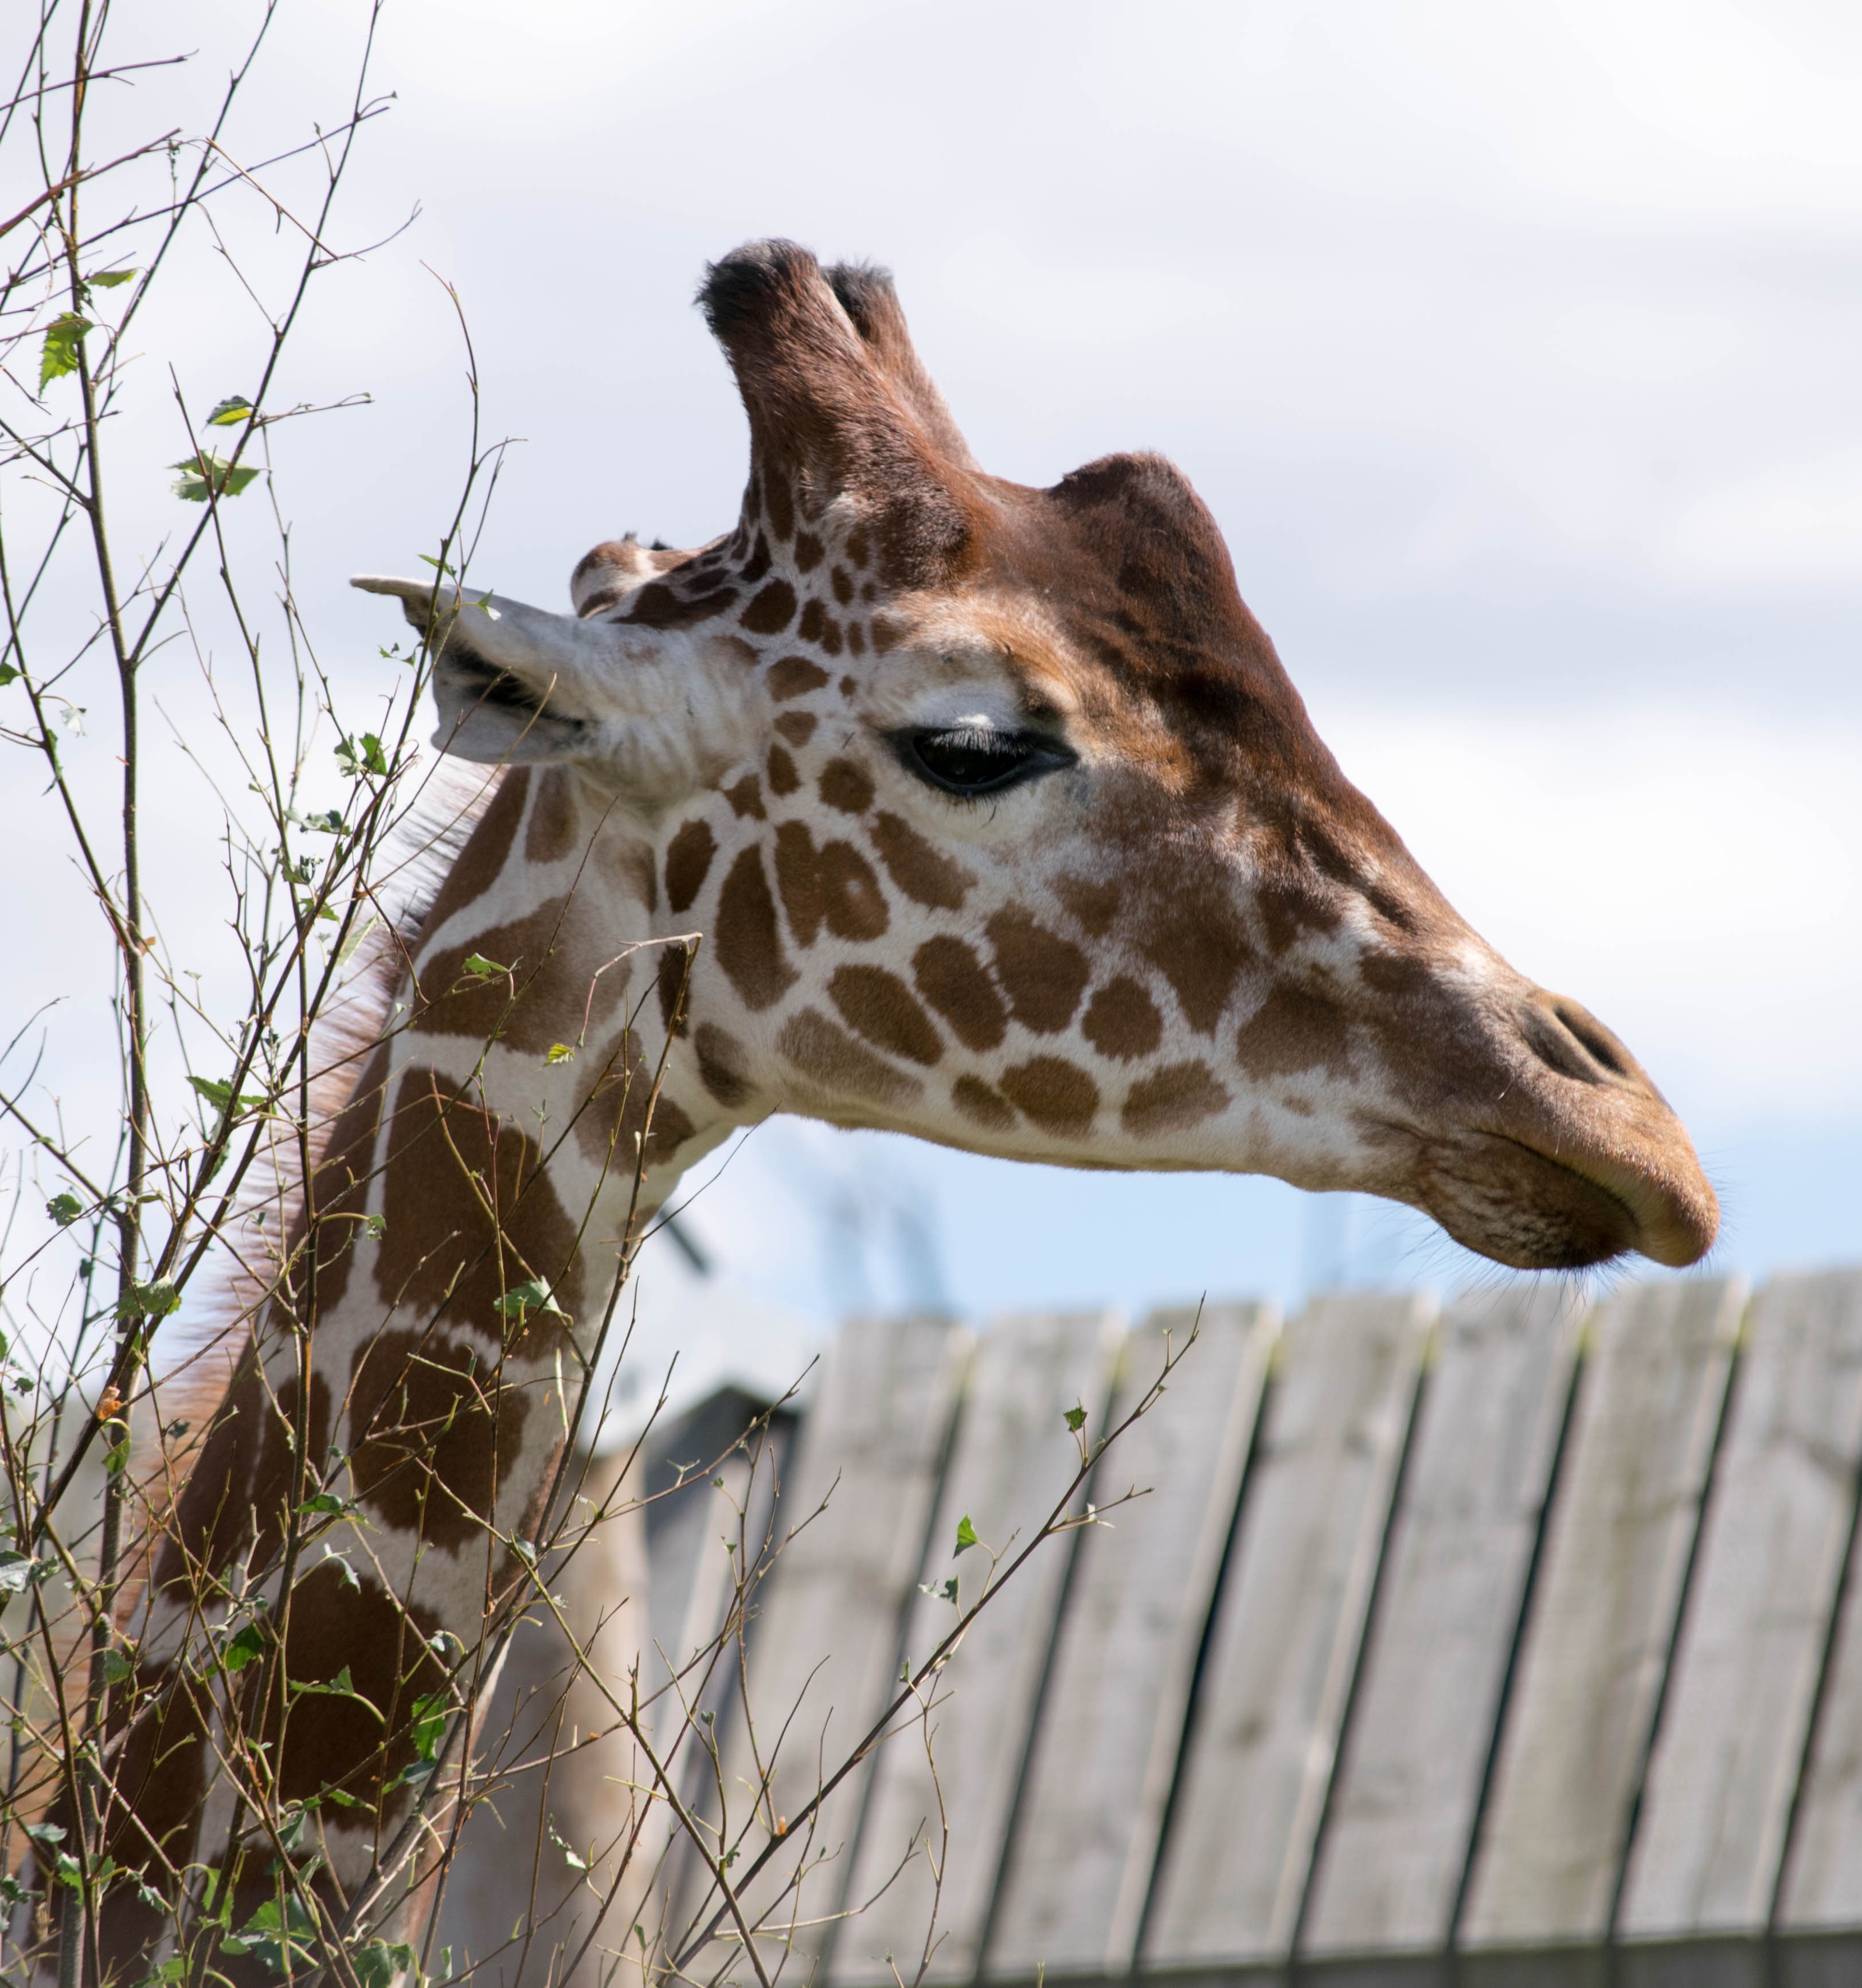
wildlife, zoo, mammal, fauna, giraffe, head, vertebrate, safari, giraffidae